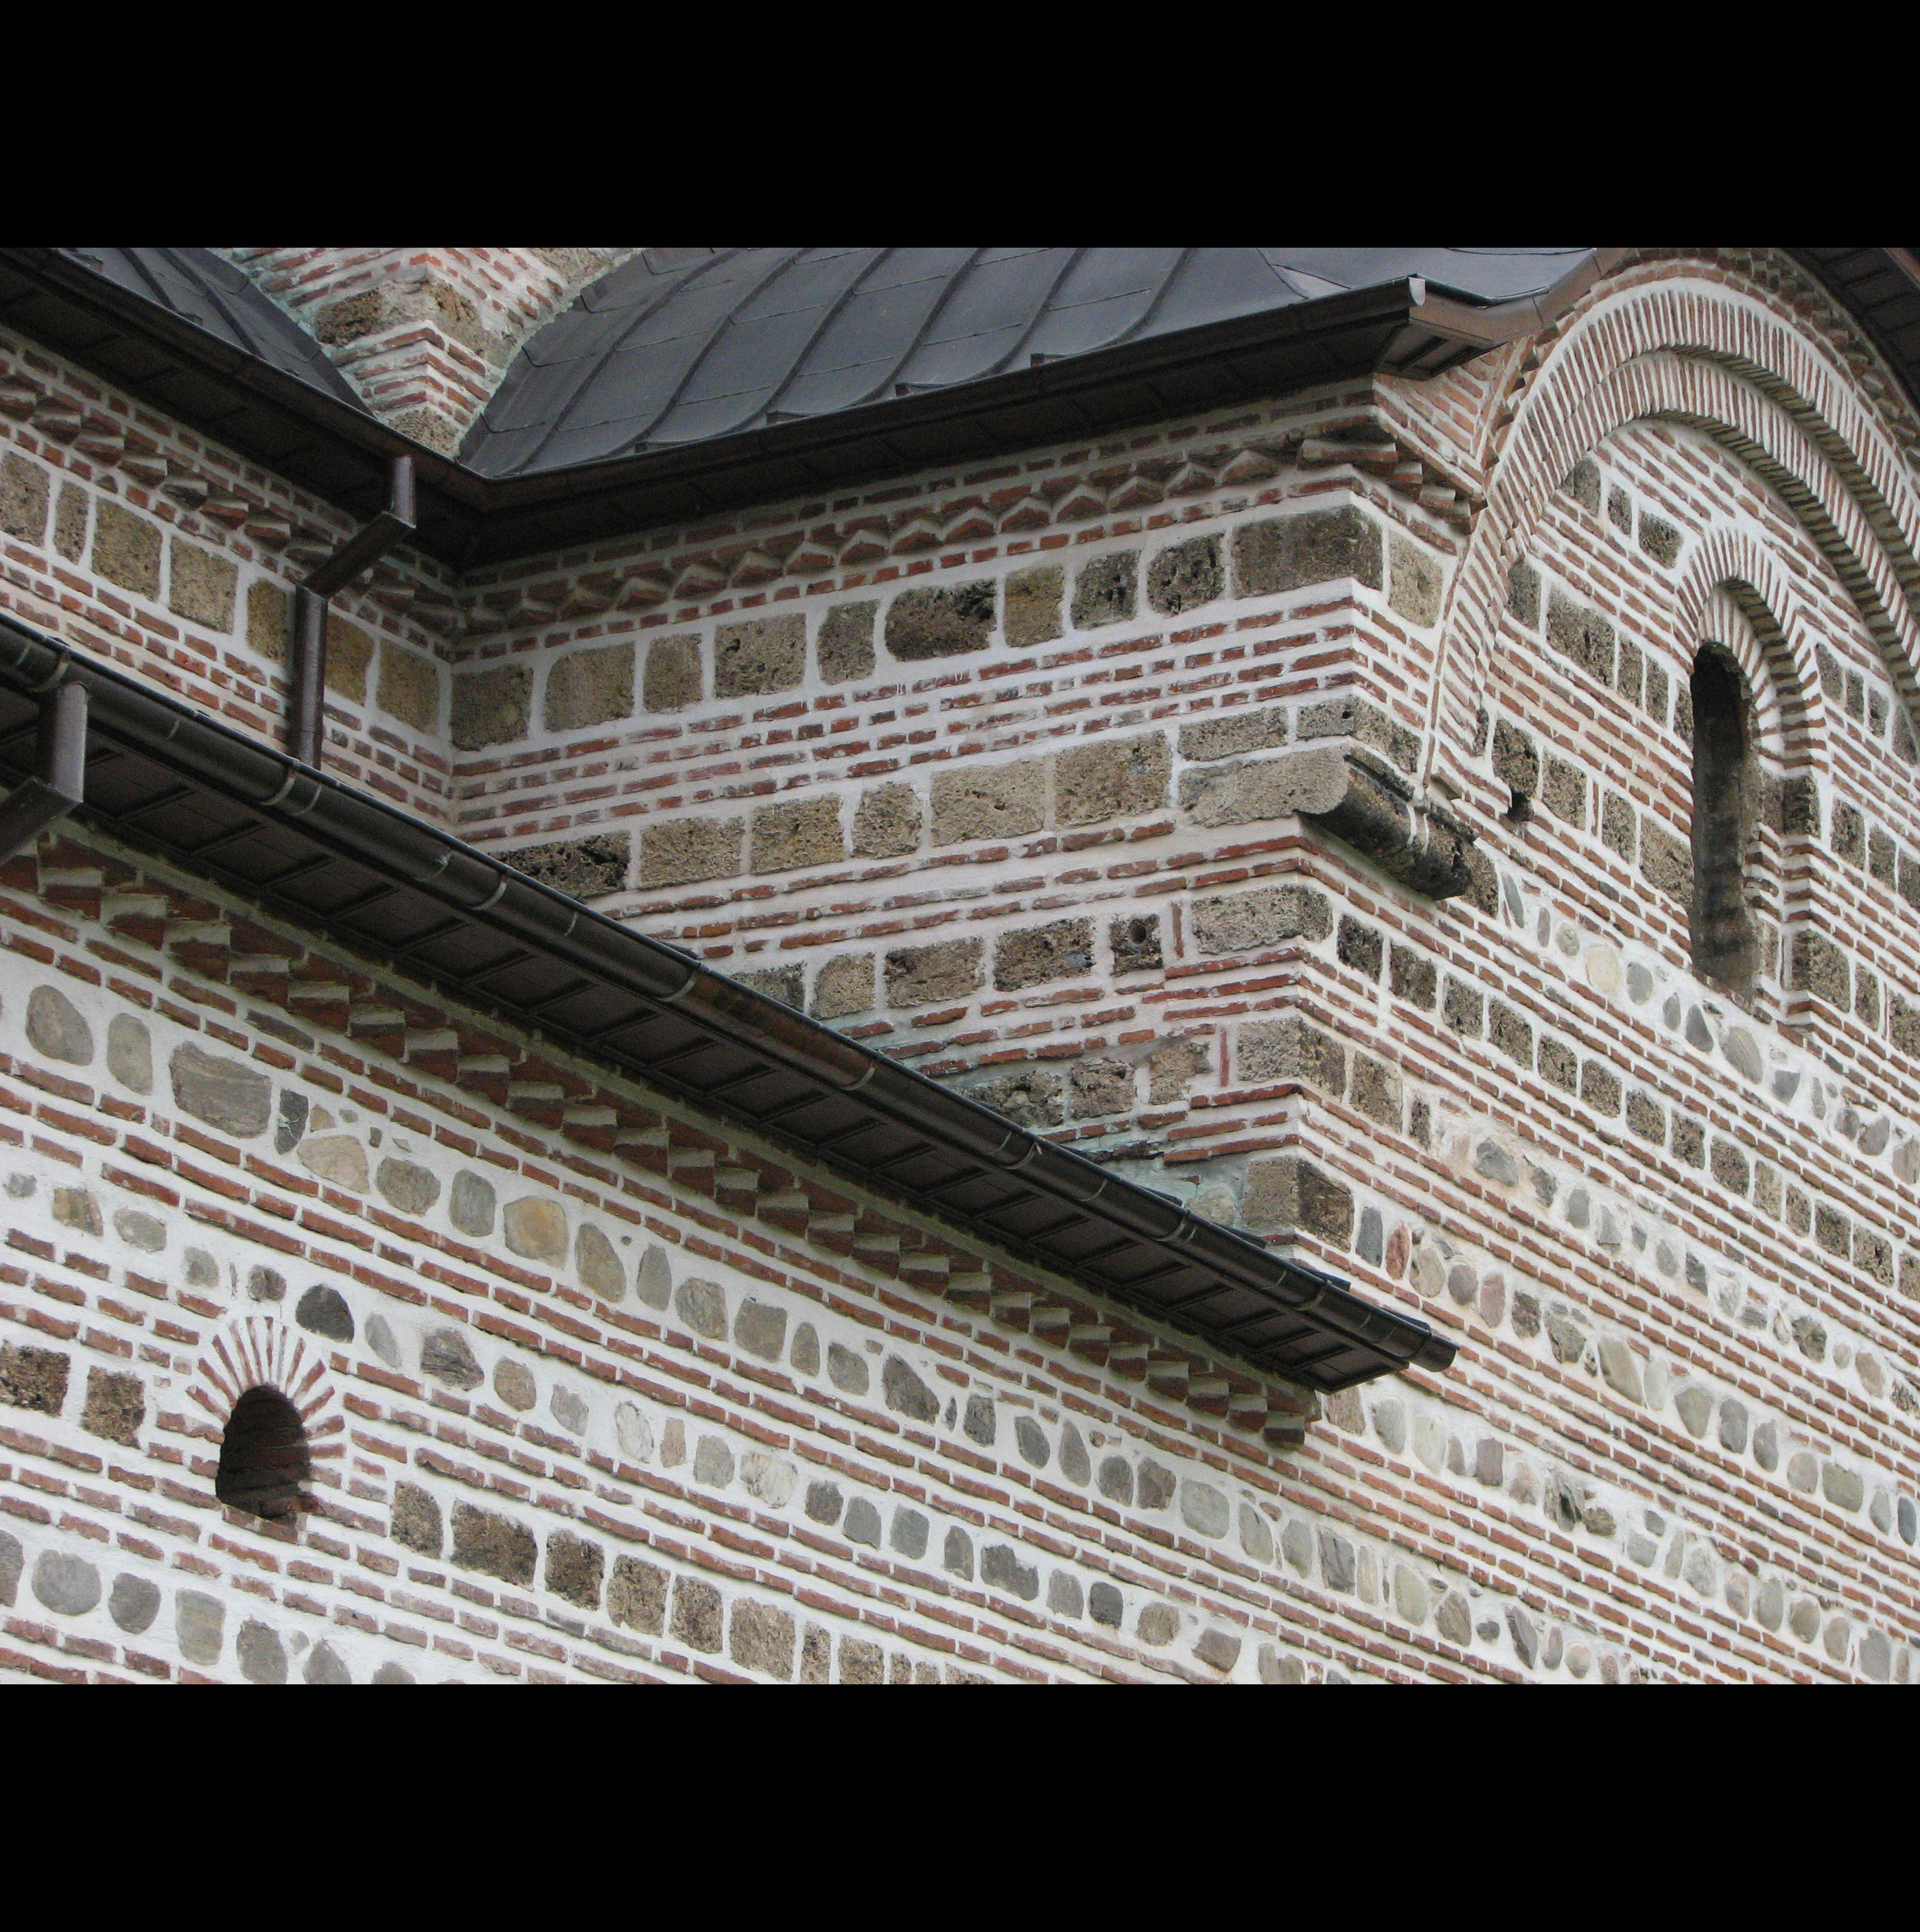
architecture, structure, photography, building, wall, stone, photo, greek, religion, facade, church, cross, christian, brick, photos, religious, free, de, symmetry, churches, plan, fotografie, christianity, romana, orthodox, detail, unesco, eastern, shape, masonry, romania, roumanie, bor, byzantine, biserica, arhitectura, wallachia, muntenia, orthodoxy, cruce, greaca, inscrisa, inscribed, romanian, ortodoxa, ortodox, ortodoxia, ortodoxie, ecclesiastical, bisericeasc, cladire, edificiu, caramida, zidarie, byzantium, constantinopolitan, bizantin, byzantin, byzanz, byzantinisch, piatra, valahia, tararomaneasca, crucegreacainscrisa, curteadearges, greekcrossplan, basarabiofwallachia, detaliu, cre tinism, cre tin